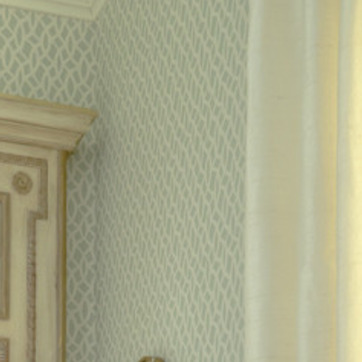
Material: wallpaper